Guildhall and Stonebow, Lincoln

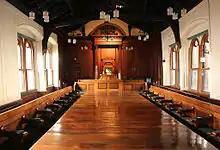
City Council Chamber

The first gateway on the site, which formed the southern gateway to the City on Lincoln on Ermine Street, the main road from London to York, was completed in the early 211 AD. The gateway would have become known as the Stonebow, which is derived from the Danish word "stennibogi", some time after the Viking invasion of England in the late 8th century. The Guildhall, which had been located in the south east corner of the city, was moved to a new location over the Stonebow in 1237. In 1386 King Richard II presented a sword to city officials who ensured that it was displayed in the building. The Guildhall and Stonebow were demolished in the late 14th century but, due to a shortage of funds, the present building was only completed around 1520.